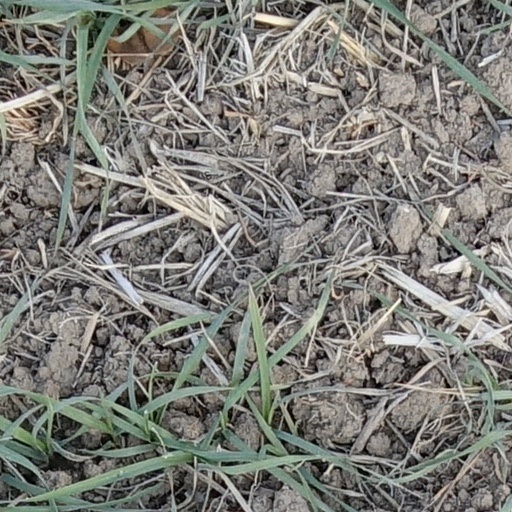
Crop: wheat